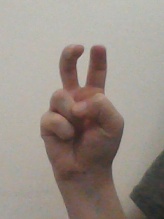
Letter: toot